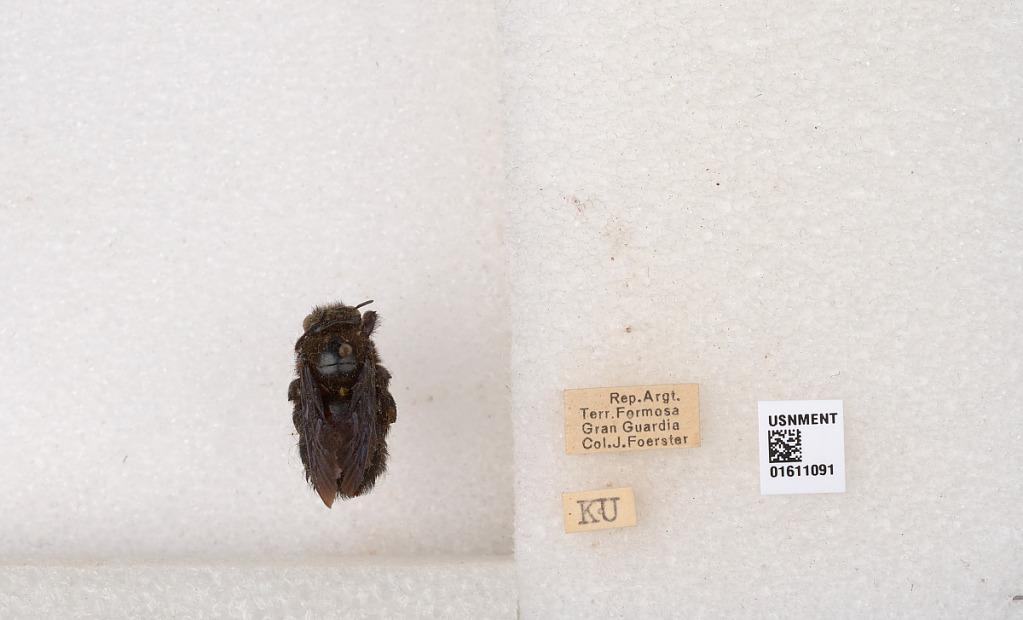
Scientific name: Xylocopa
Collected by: E. Schlinger & E. Ross
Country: Argentina
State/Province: Formosa
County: Formosa
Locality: Gran Guardia